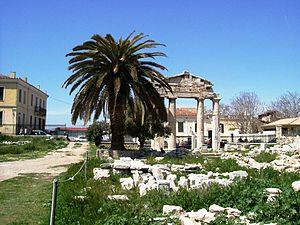
Agora romaine du site, à Athènes, Grèce
L'agora romaine est une ancienne place publique d'Athènes. L'agora désigne dans la Grèce antique le marché central et le lieu de rassemblement d'une ville. Le terme correspond au forum de la civilisation romaine. Il y avait à Athènes deux agoras voisines mais distinctes : l'une est l'agora d'Athènes proprement dite qui remonte au VIᵉ siècle av. J.-C., l'autre, un peu plus à l'est, a été établie sous la domination romaine.